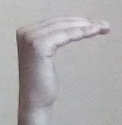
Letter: haa